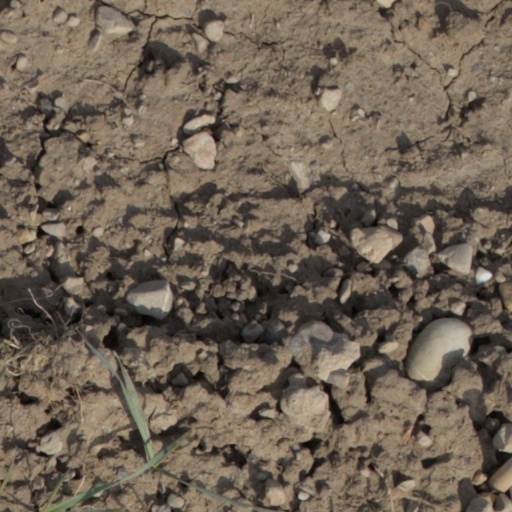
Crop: wheat